Sandcastle (film)

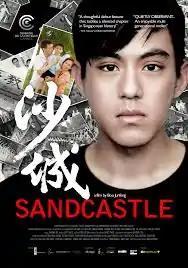
Film poster

Sandcastle is a 2010 feature film by Singaporean director Boo Junfeng. It was the first Singaporean film to be screened at the Critics' Week at the Cannes Film Festival. It won Best Feature Film and Best Director at the 1st Hanoi International Film Festival.